Áine O'Gorman

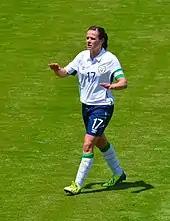
O'Gorman captaining Ireland in May 2015

In September 2012, O'Gorman reached a half century of appearances for Ireland, in a 2–0 EURO 2013 qualifying win over Israel at Ramat Gan Stadium. National team coach Susan Ronan experimented by deploying versatile O'Gorman as a right-back during the team's unsuccessful 2015 FIFA Women's World Cup qualification campaign. She continued to play further forward at club level: "I am happy to play right-back if I’m asked by Sue Ronan with the national team but I see myself as a striker".